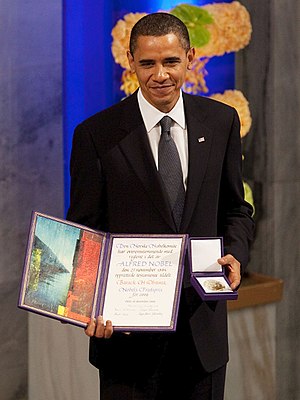
Nobels fredspris 2009
Barack Obama, USA's 44. præsident, og modtager af Nobels fredspris i 2009
"Nobels fredspris 2009 blev tildelt USA's præsident Barack Obama ""for hans ekstraordinære indsats for at styrke internationalt diplomati og mellemfolkelig samarbejde."" Nobelkomitéen offentliggjorde prisvinderen den 9. oktober 2009, en offentliggørelse som kom i kølvandet af Obamas promotering af atomnedrustning, samt hans ønske om at genoprette internationale relationer, hvor han da specielt refererede til den muslimske verden.